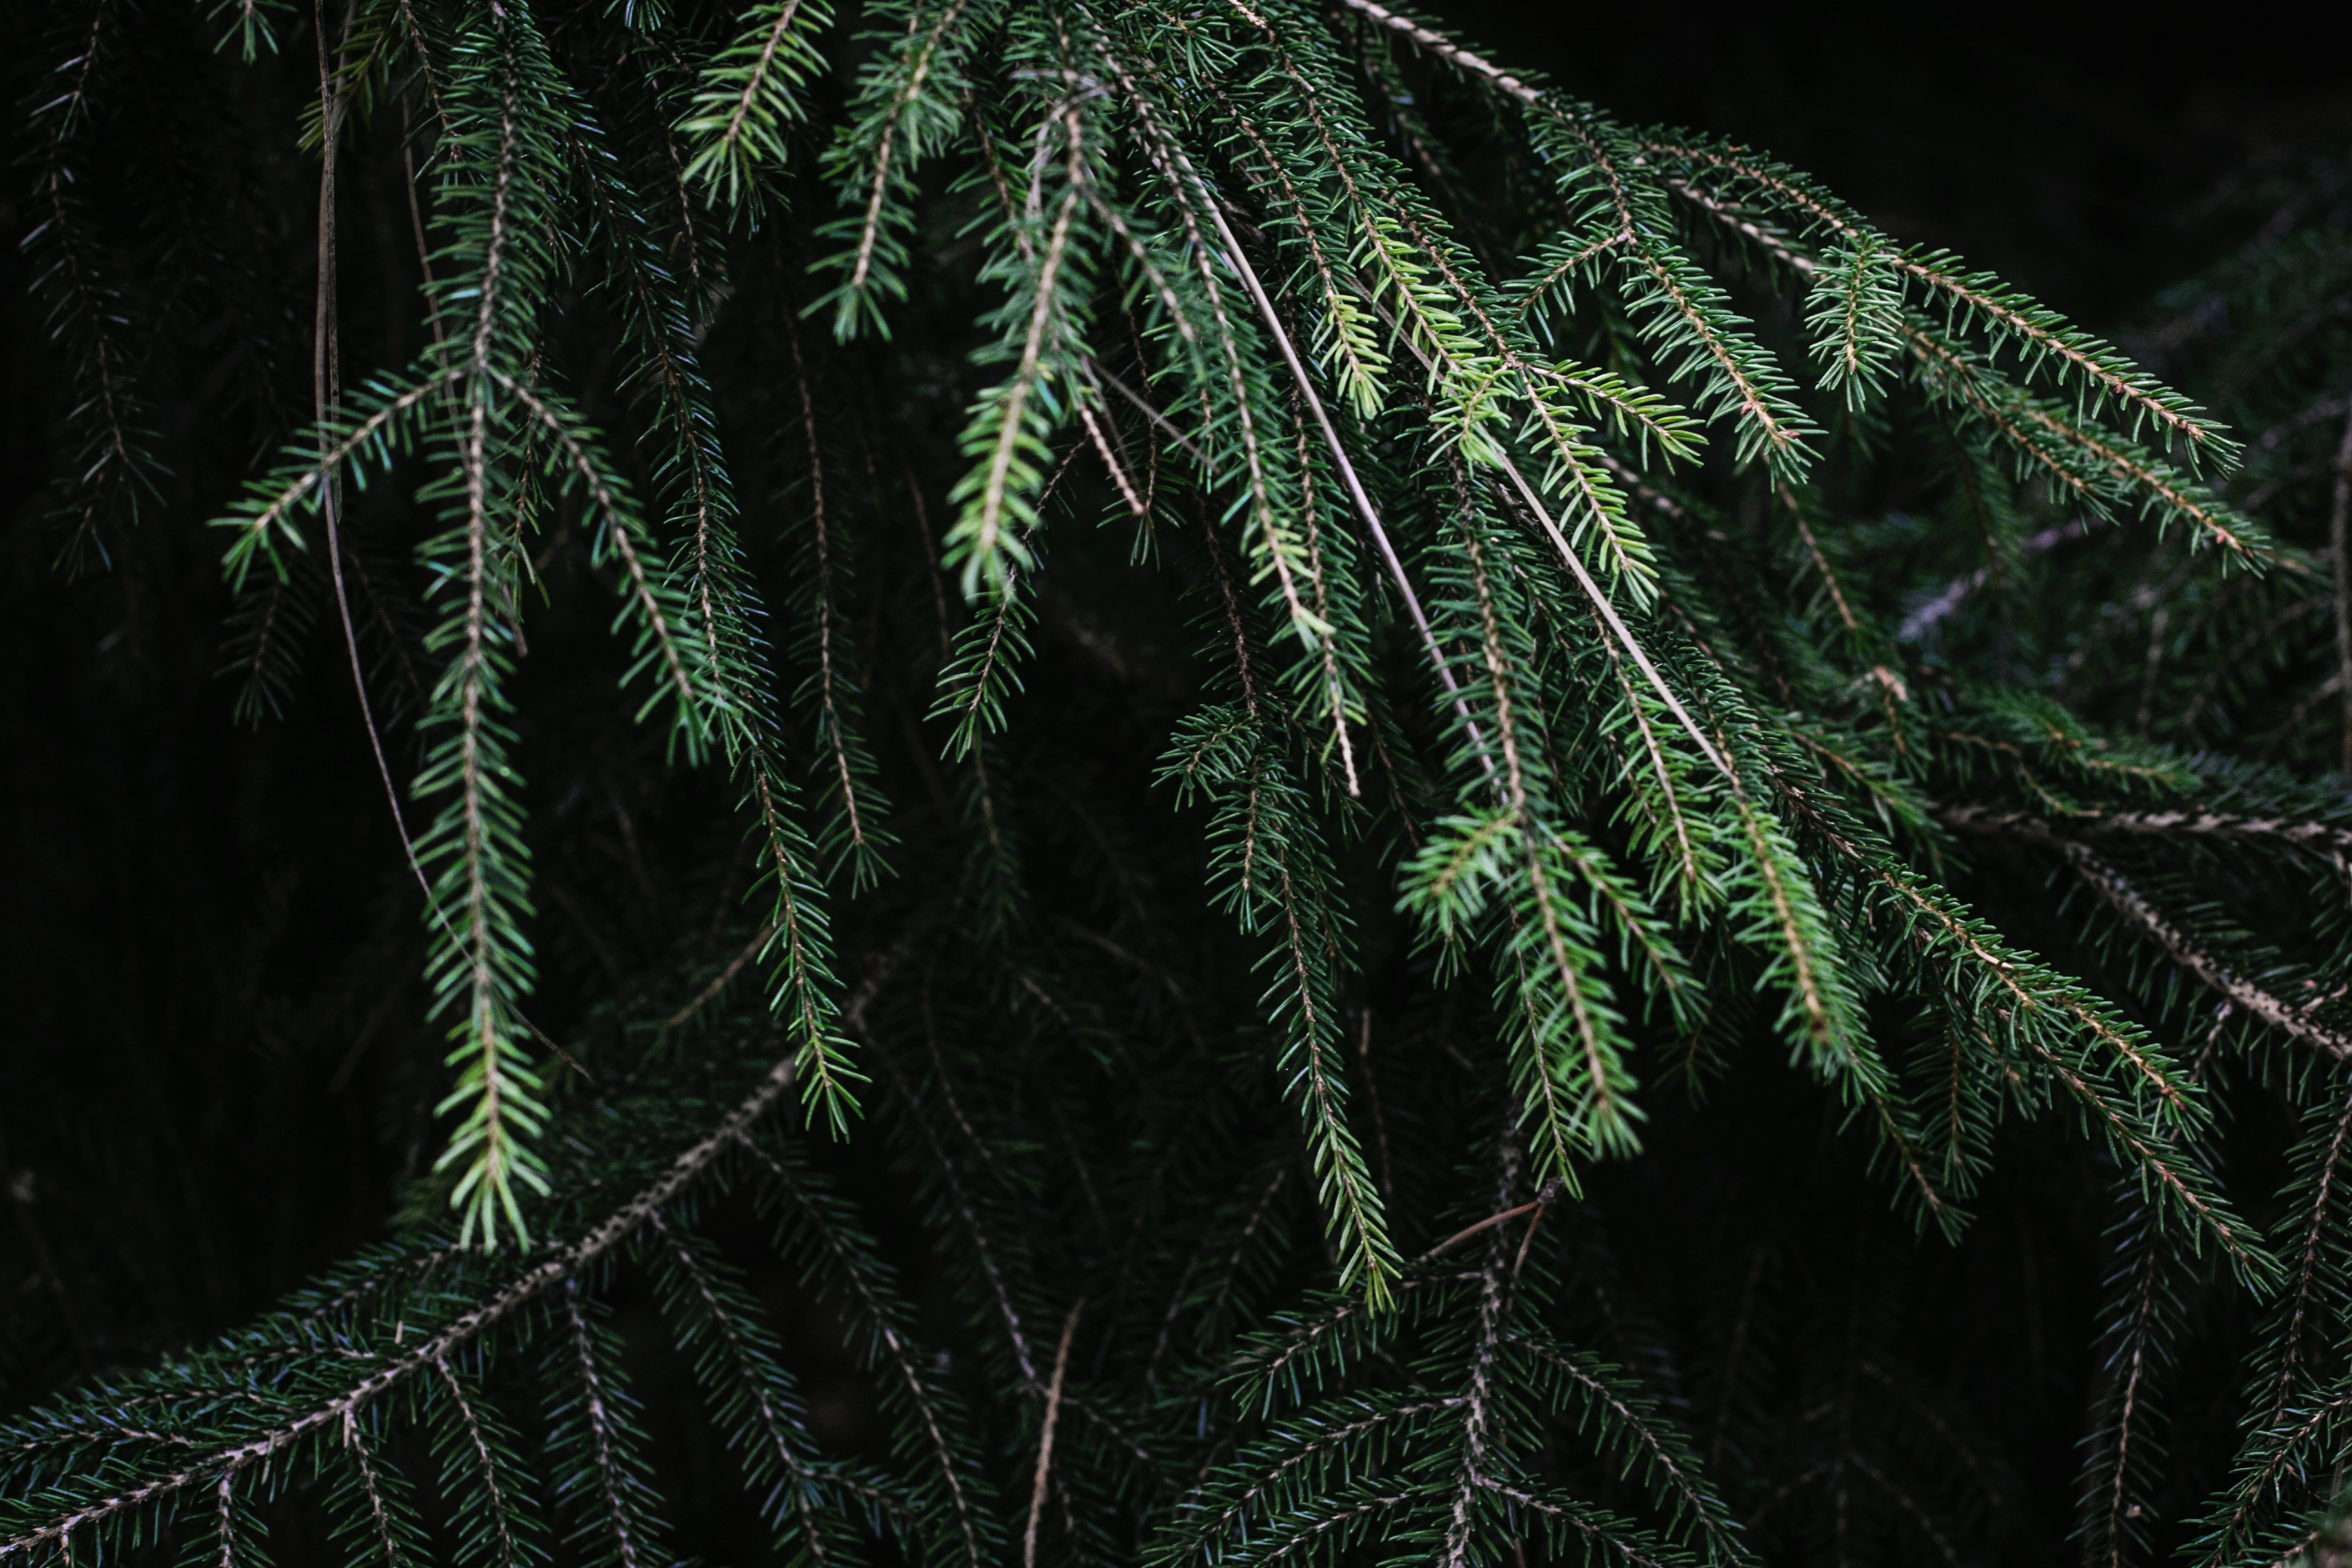
tree, nature, forest, branch, plant, leaf, flower, green, jungle, botany, fir, flora, fern, spruce, vegetation, rainforest, habitat, natural environment, plant stem, woody plant, land plant, ferns and horsetails